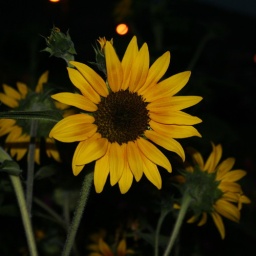
From a bed of flowers in front of the Temple